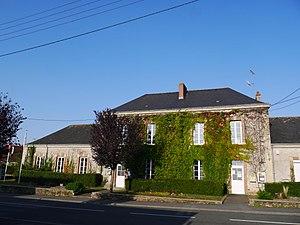
La mairie.
Toutlemonde est une commune française située dans le département de Maine-et-Loire, en région Pays de la Loire.